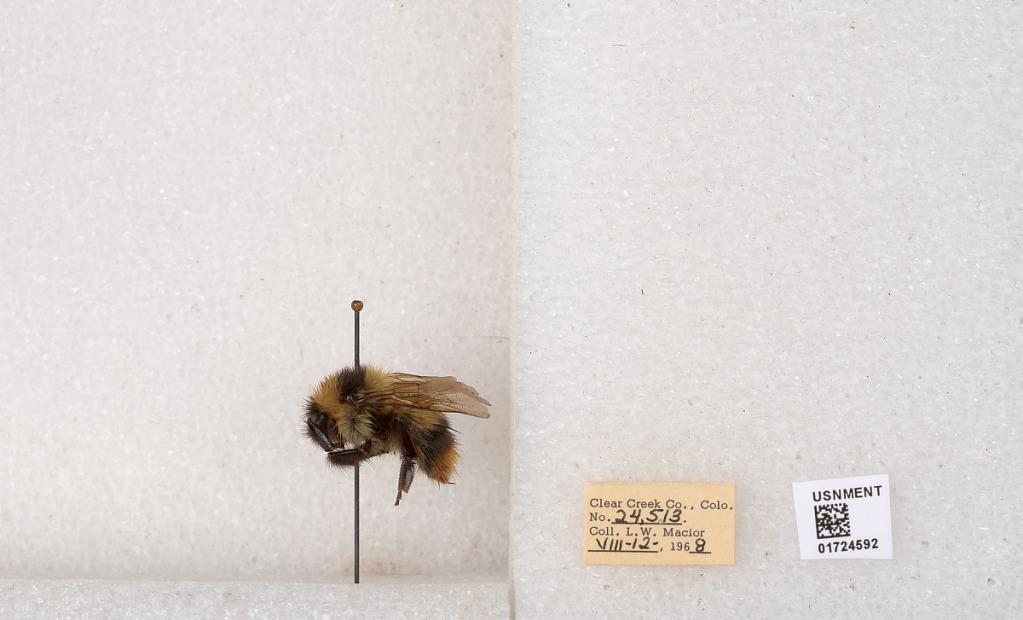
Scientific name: Bombus kirbyellus
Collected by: L. Macior
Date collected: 1968-8-12
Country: United States
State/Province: Colorado
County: Clear Creek
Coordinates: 39.6891, -105.644